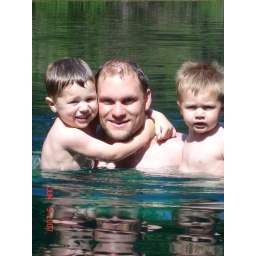
Daddy and the boys swimming in the lake at our campground.